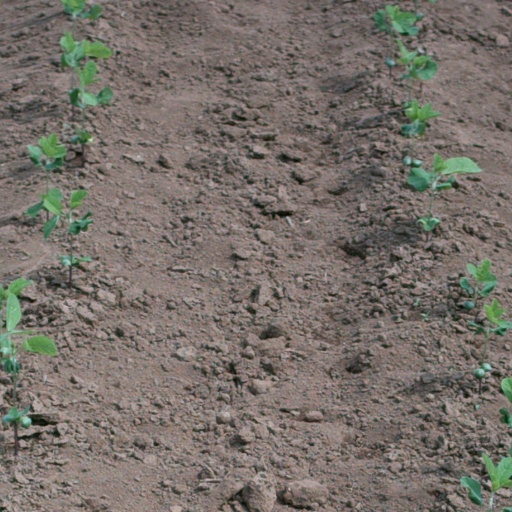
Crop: soybean